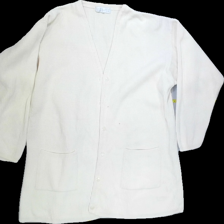
View: front
Type: Cardigan
Category: Ladies
Brand: Not Applicable
Colors: Beige
Material: 100%cotton
Pattern: Plain
Cut: Long
Size: 42
Season: All
Trend: No trend
Stains: No
Damage: 1
Price range: <50
Recommended usage: Export